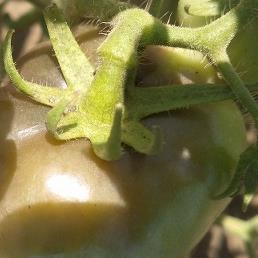
Crop: Tomato
Condition: tomato-late-blight-d